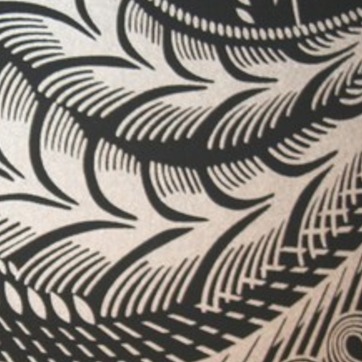
Material: wallpaper